Interstate 70

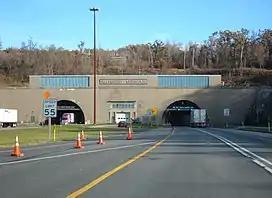
I-70/I-76 at the Allegheny Mountain Tunnel

The portion of I-70 in West Virginia crosses the Ohio River at Wheeling and runs through the Wheeling Tunnel. I-70 has only one throughlane in each direction at the tunnel. A major interchange was planned but never completed on the east side of the Wheeling Tunnel. Upon merging with I-470, I-70 goes uphill toward Dallas Pike. This part of the road is called "Two Mile Hill", which is known locally for the many accidents at the bottom of the hill. I-70 has brought major development in Ohio County, the only county the route passes through in West Virginia, in the past few years. On the north side of the highway, a former strip mine was developed into a retail area called The Highlands. This stretch of I-70 is the shortest that I-70 is in any state, traveling only from the Ohio River to the Pennsylvania border.